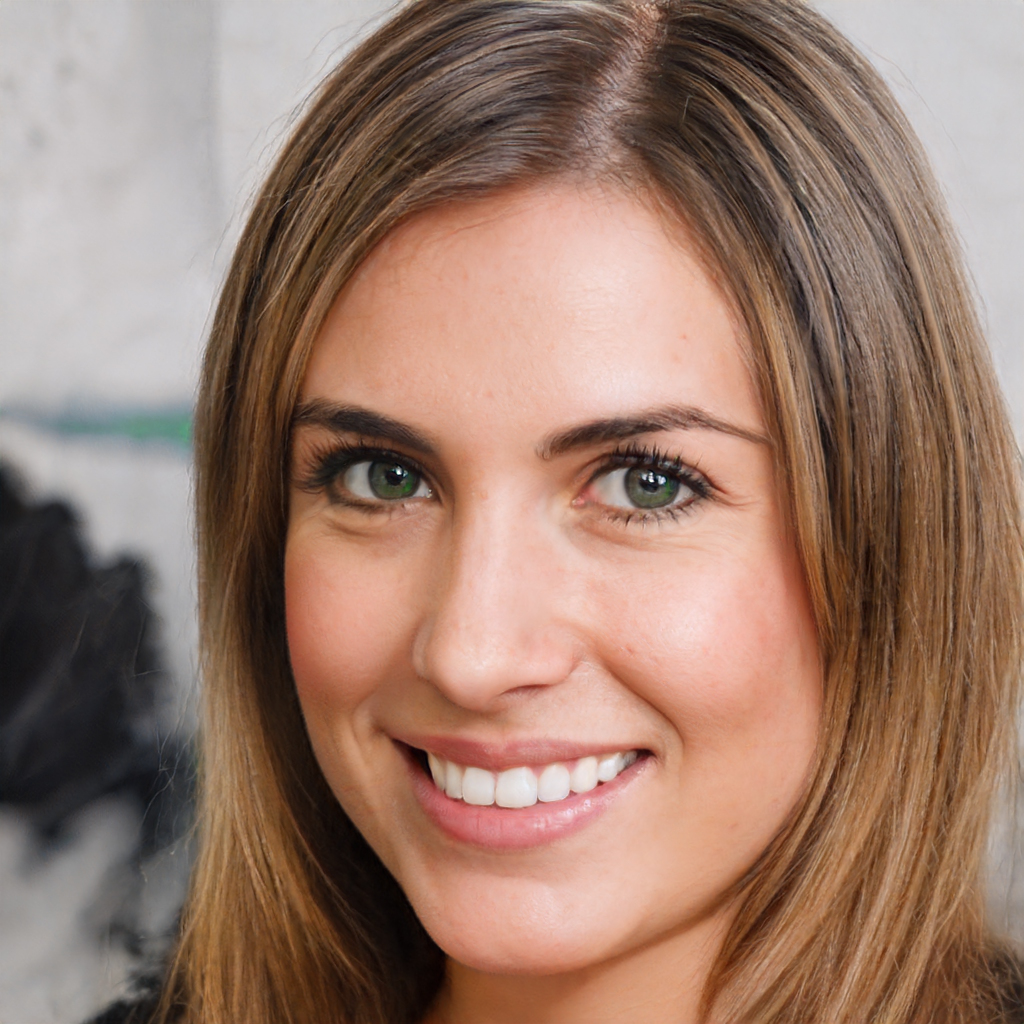
Portrait style: Real Portrait